Turtle Creek (Monongahela River tributary)

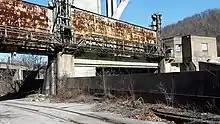
The Westinghouse Floodgates in East Pittsburgh PA in 2017

In 1852, the Pennsylvania Railroad Company began running its main line along the left bank of the lower section of Turtle Creek. In 1874, it acquired of land for its Wall Yard (later known as Pitcairn Yard), construction of which would involve relocating much of Turtle Creek northward before the completion of the yards on the left bank of the creek in 1892. Sometime between 1903 and 1915 the creek was further diverted to straighten the tracks of the railroad on its right bank, where the Westinghouse Interworks Railway company ran its trains.